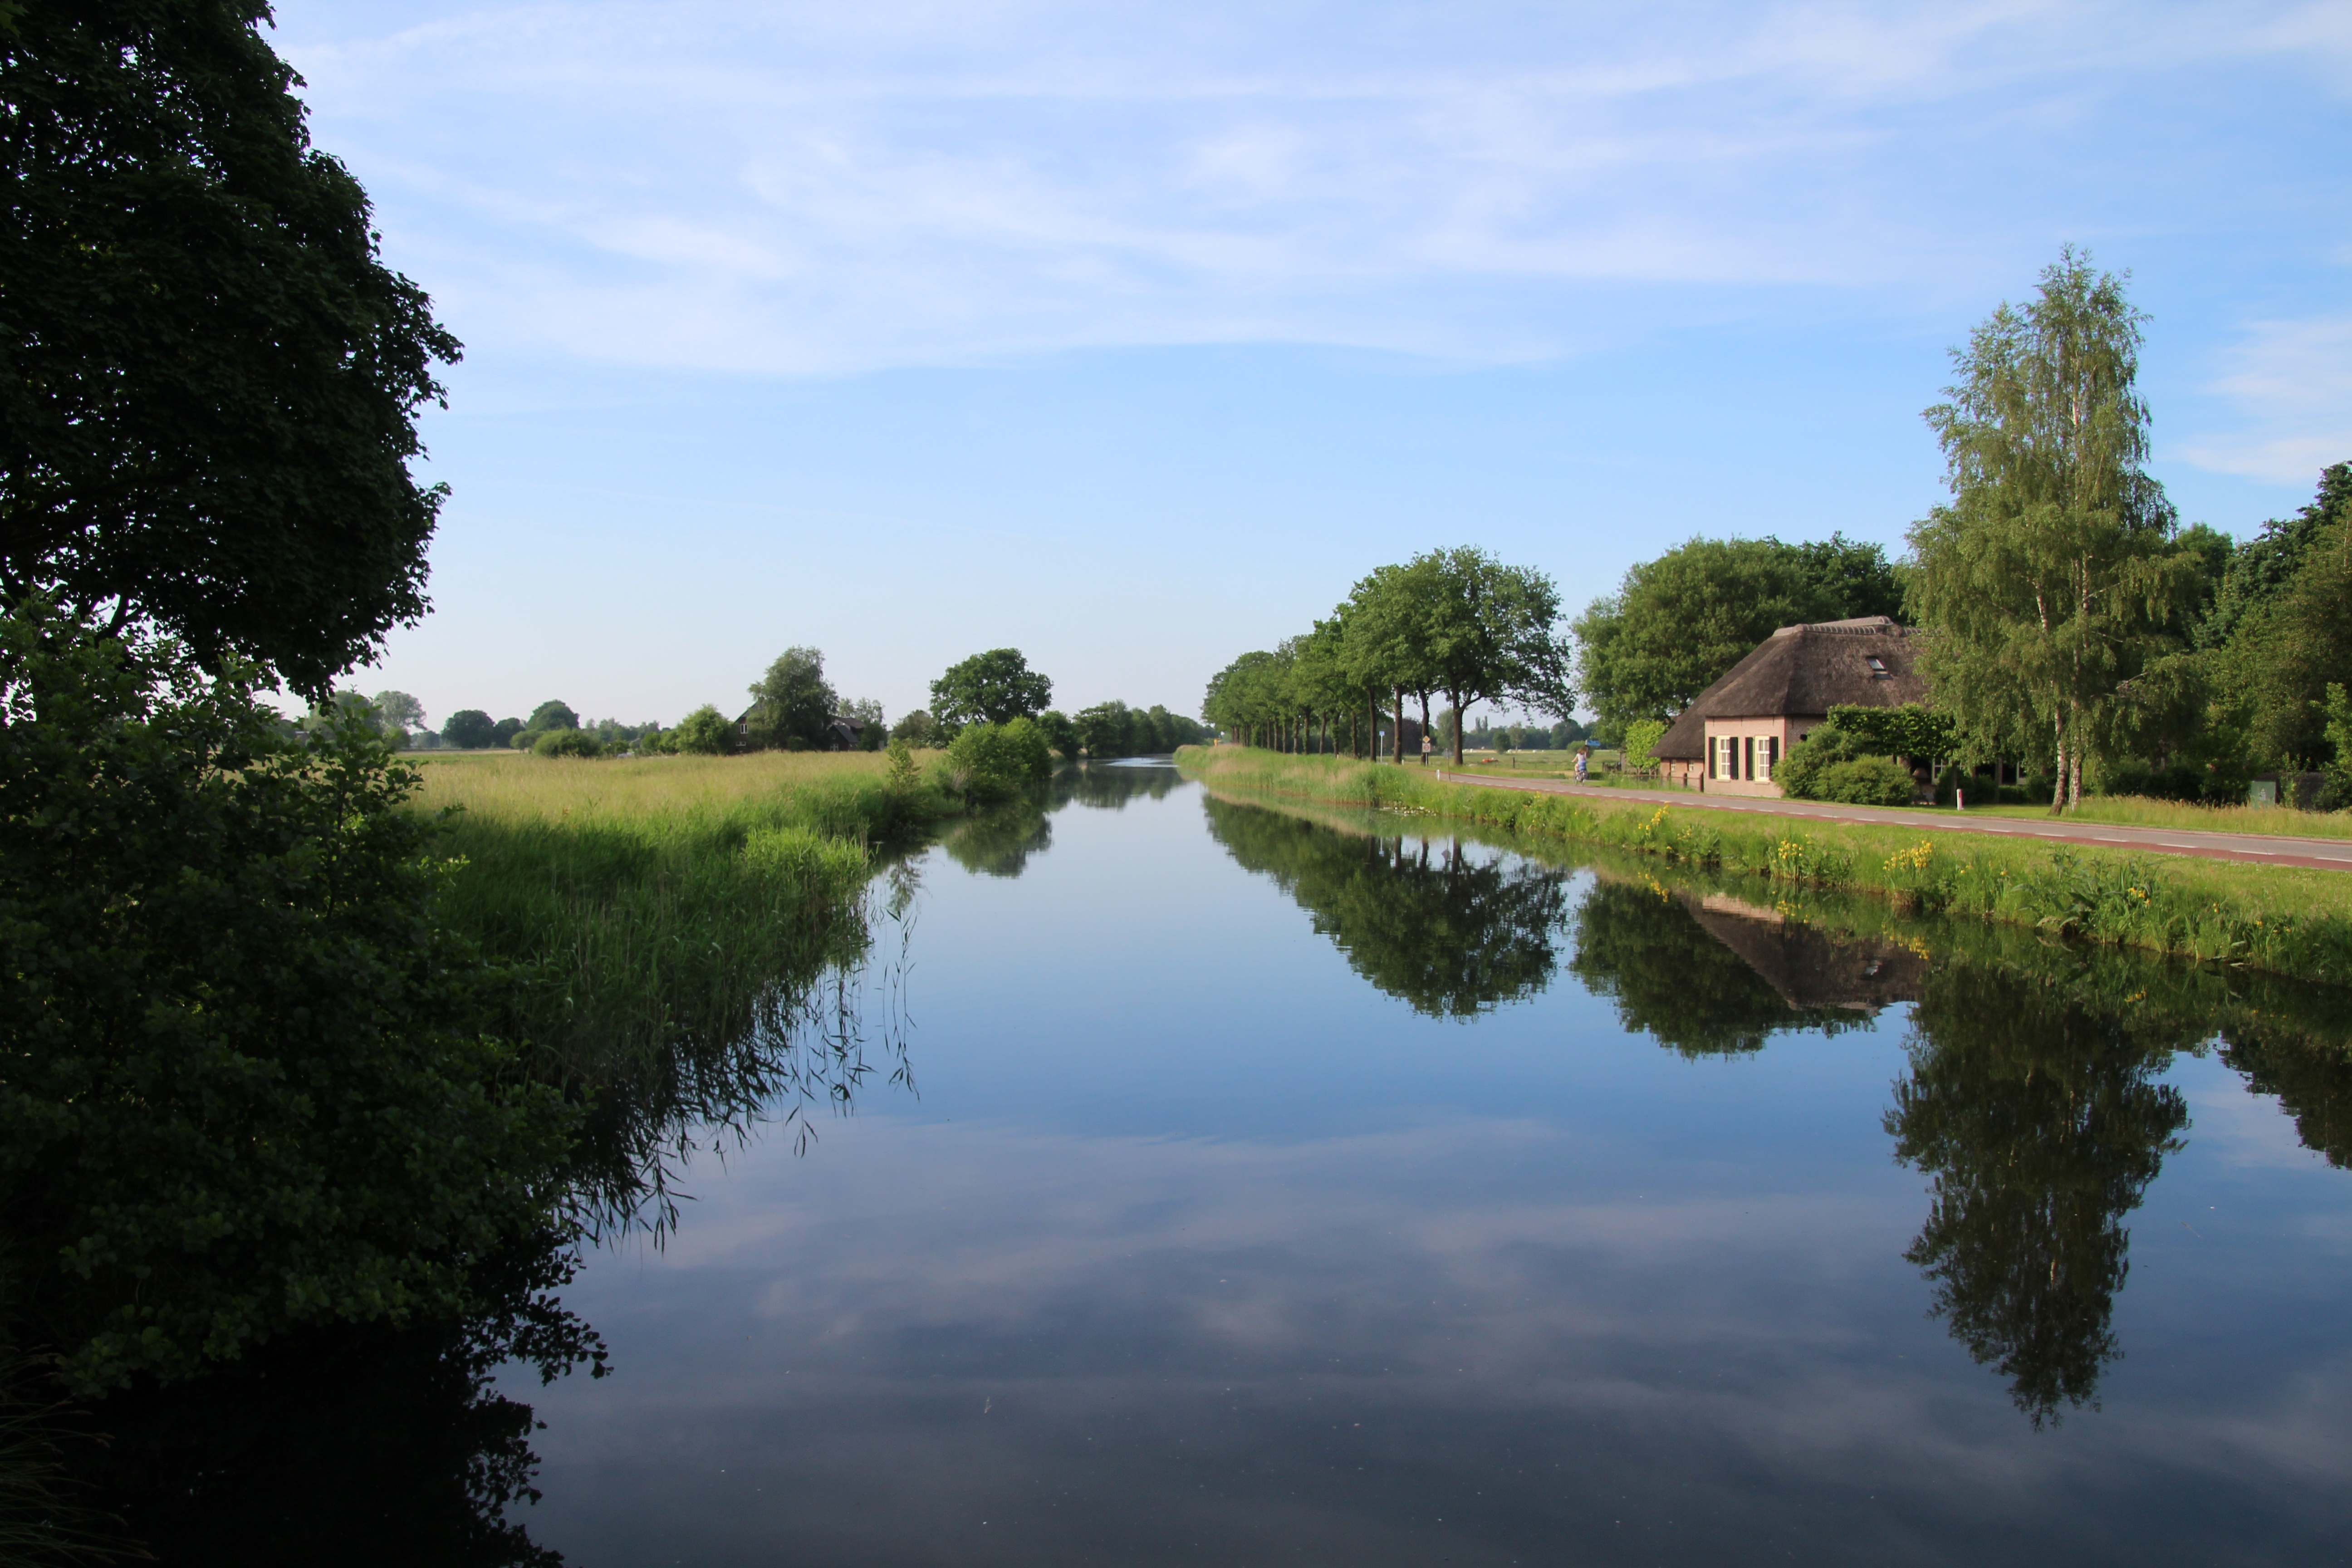
reflection, nature, tree, body of water, water, river, canal, waterway, pond, lake, woody plant, reservoir, landscape, wetland, fish pond